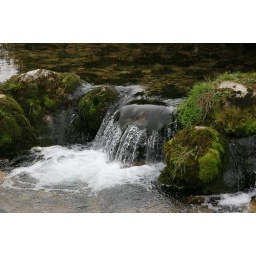
A stream in the Yorkshire Dales - so pretty with the green moss and clear water.